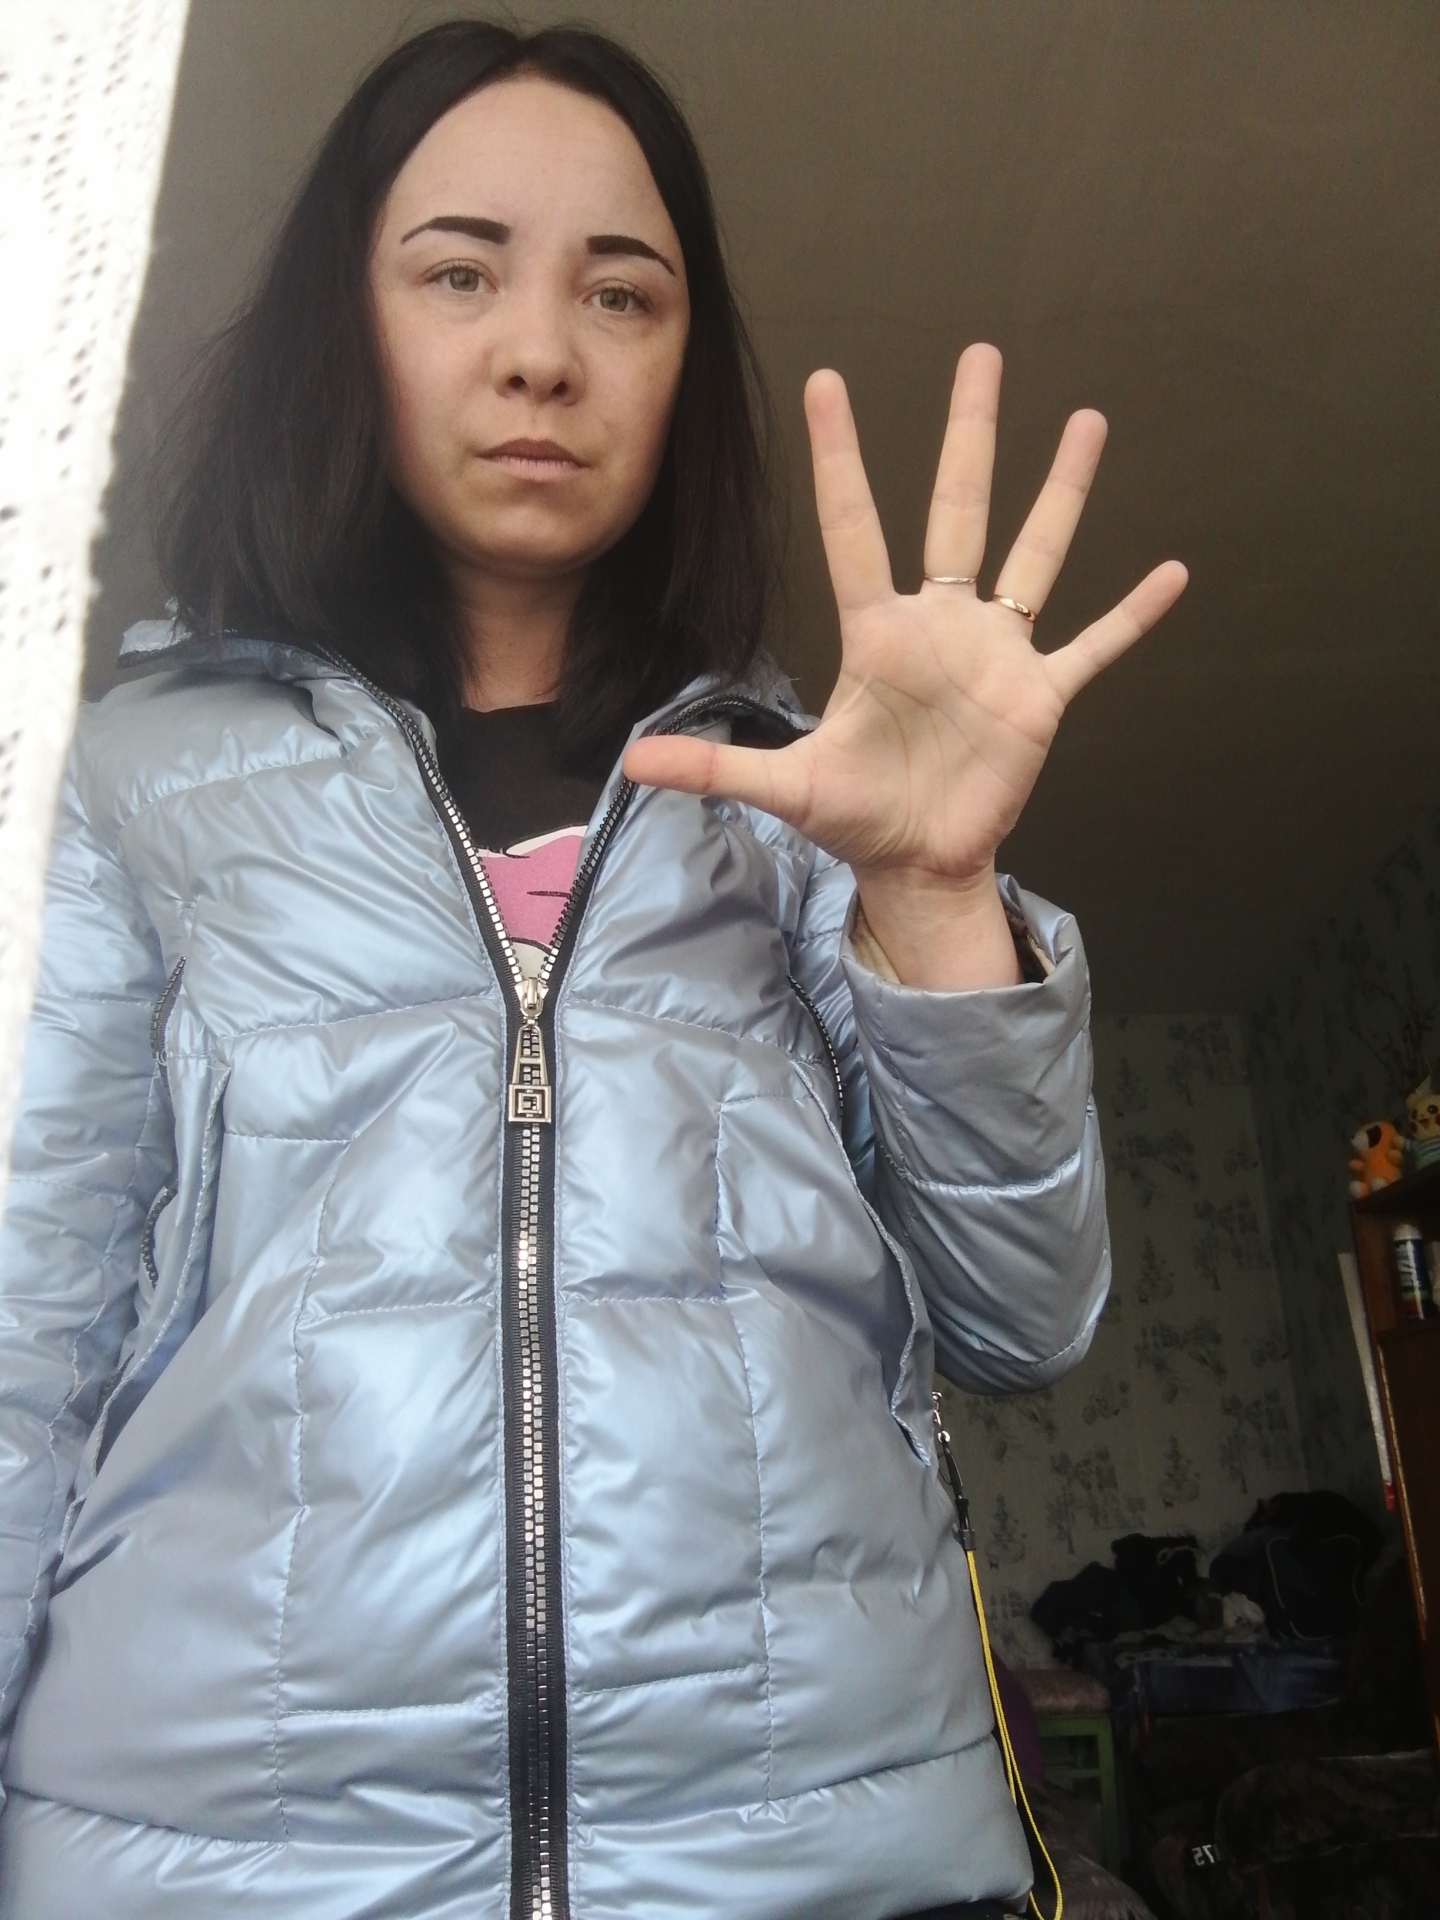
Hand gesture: palm